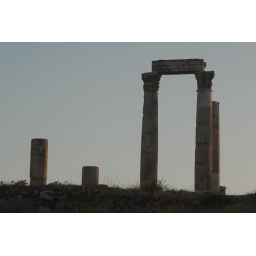
Some of the columns at the Citadel on the top of the hill Jabal al-Qal'a in the fading daylight.